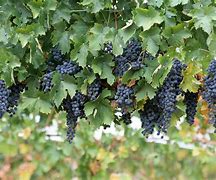
Label: Grapes